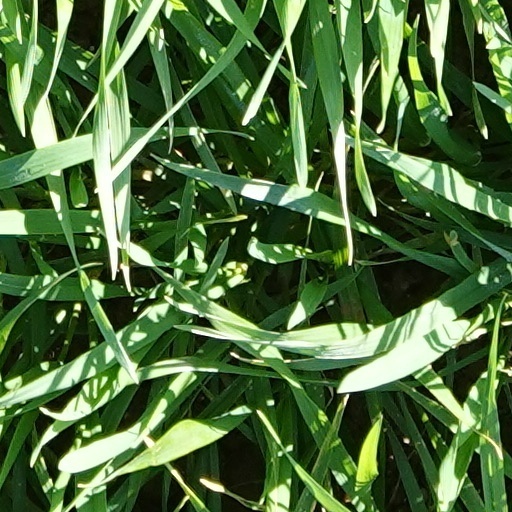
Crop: wheat